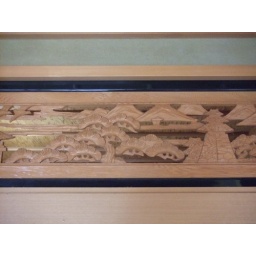
This is called Ranma, some sort of transom window above sliding doors found in almost any Japanese house.